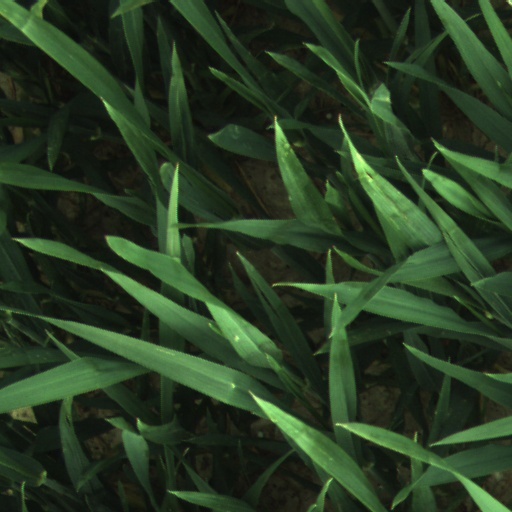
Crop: wheat